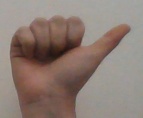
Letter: dhad